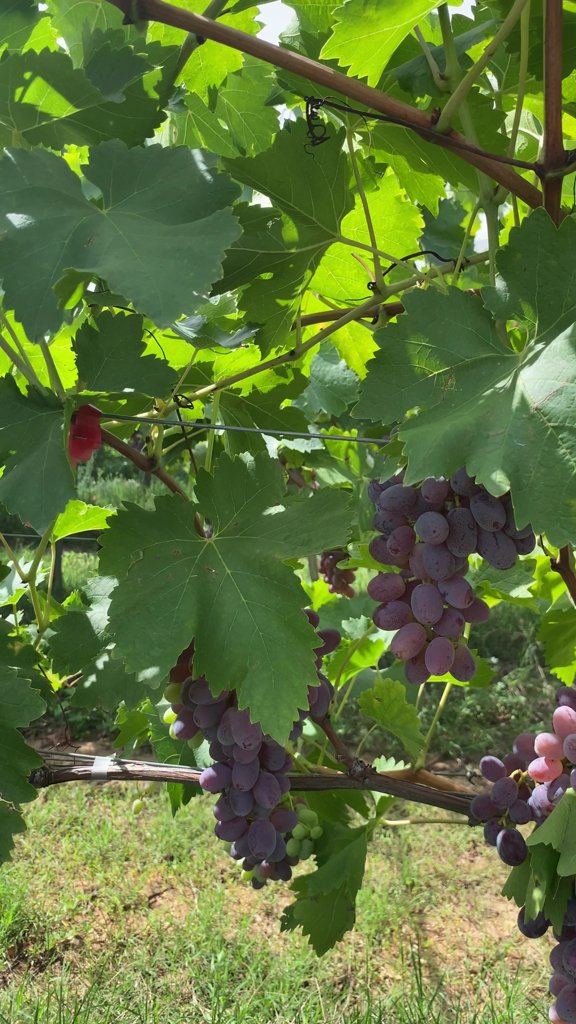
Berries visible: 150
Grape clusters: 5